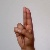
The image shows a hand gesture representing the letter 'U' in Indian Sign Language.